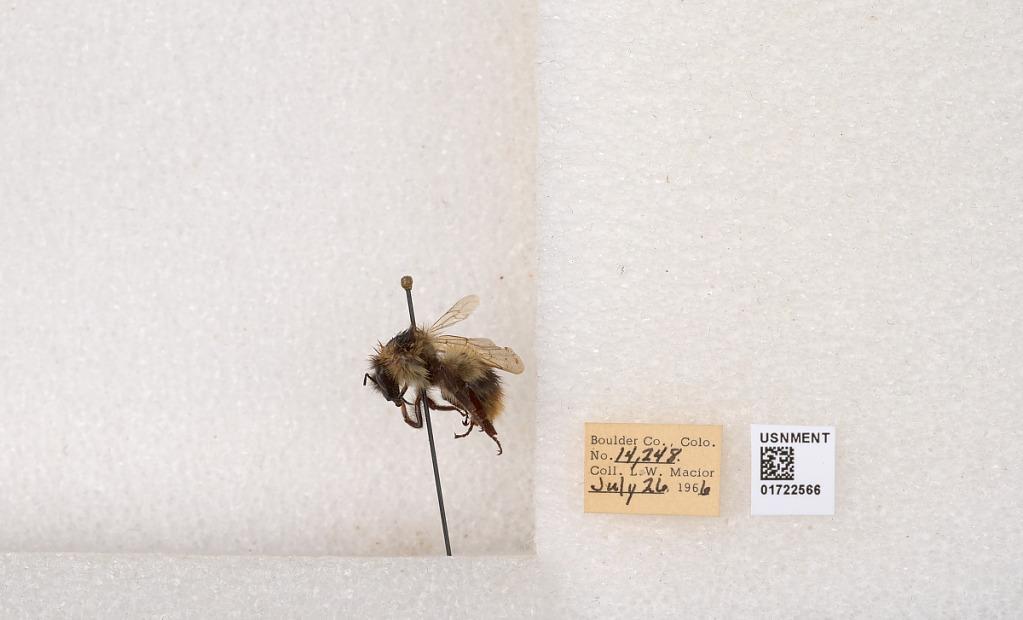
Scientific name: Bombus kirbyellus
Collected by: L. Macior
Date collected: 1966-7-26
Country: United States
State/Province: Colorado
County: Boulder
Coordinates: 40.0925, -105.358